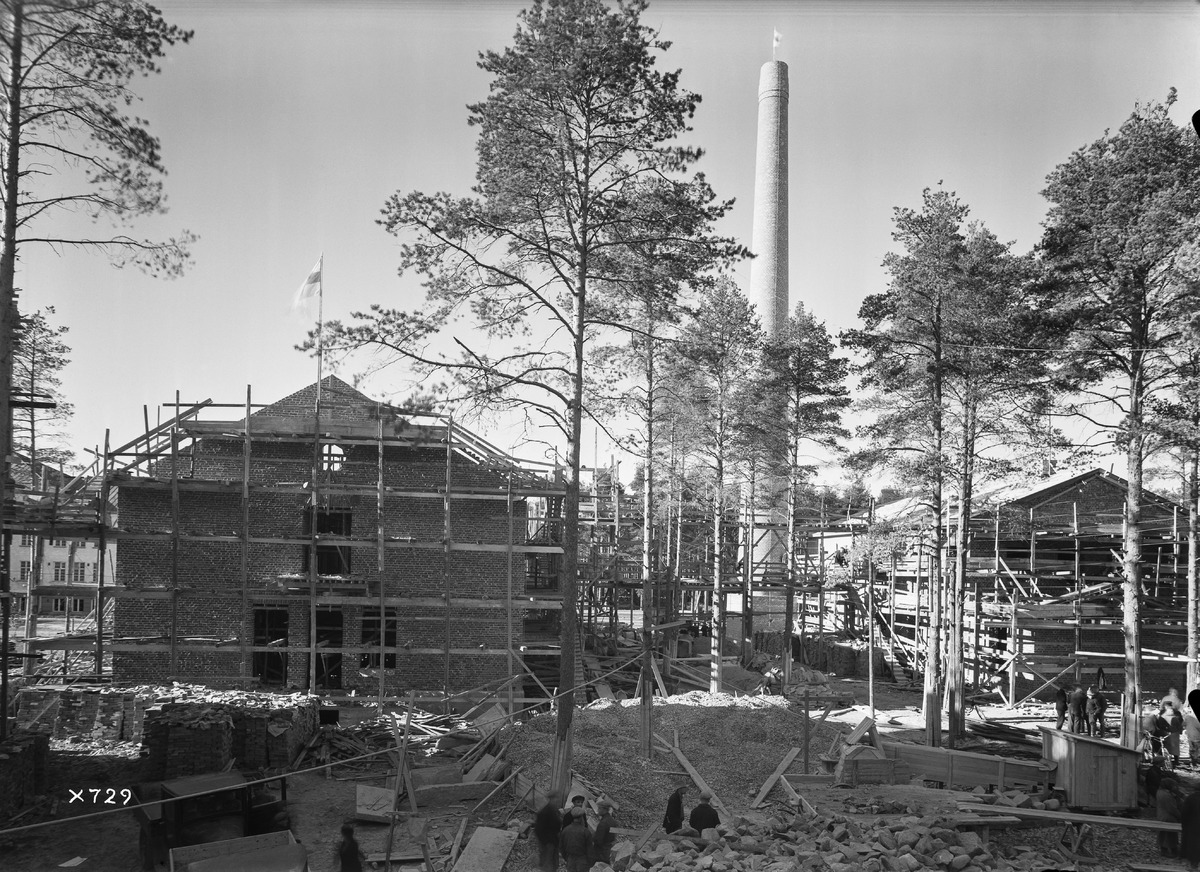
Oulun seudun piirimielisairaalan lisärakennukset harjakorkeudessaan
The additional buildings of Oulu district mental hospital in their full height
sisällön kuvaus: Harjakorkeuteen nousseet Oulun seudun piirimielisairaalan lisärakennukset 26.9.1936. content description: The additional buildings of Oulu district mental hospital in their full height on September 26, 1936.
Vuosi: 1936
Paikka: Suomi, Oulu, Suomi, Pohjois-Pohjanmaa, Oulu
Aiheet: harjannostajaiset; Oulun seudun piirimielisairaala; ulkokuva; mielisairaalat; rakennustyömaat; roofing celebration; mental hospitals; asylums